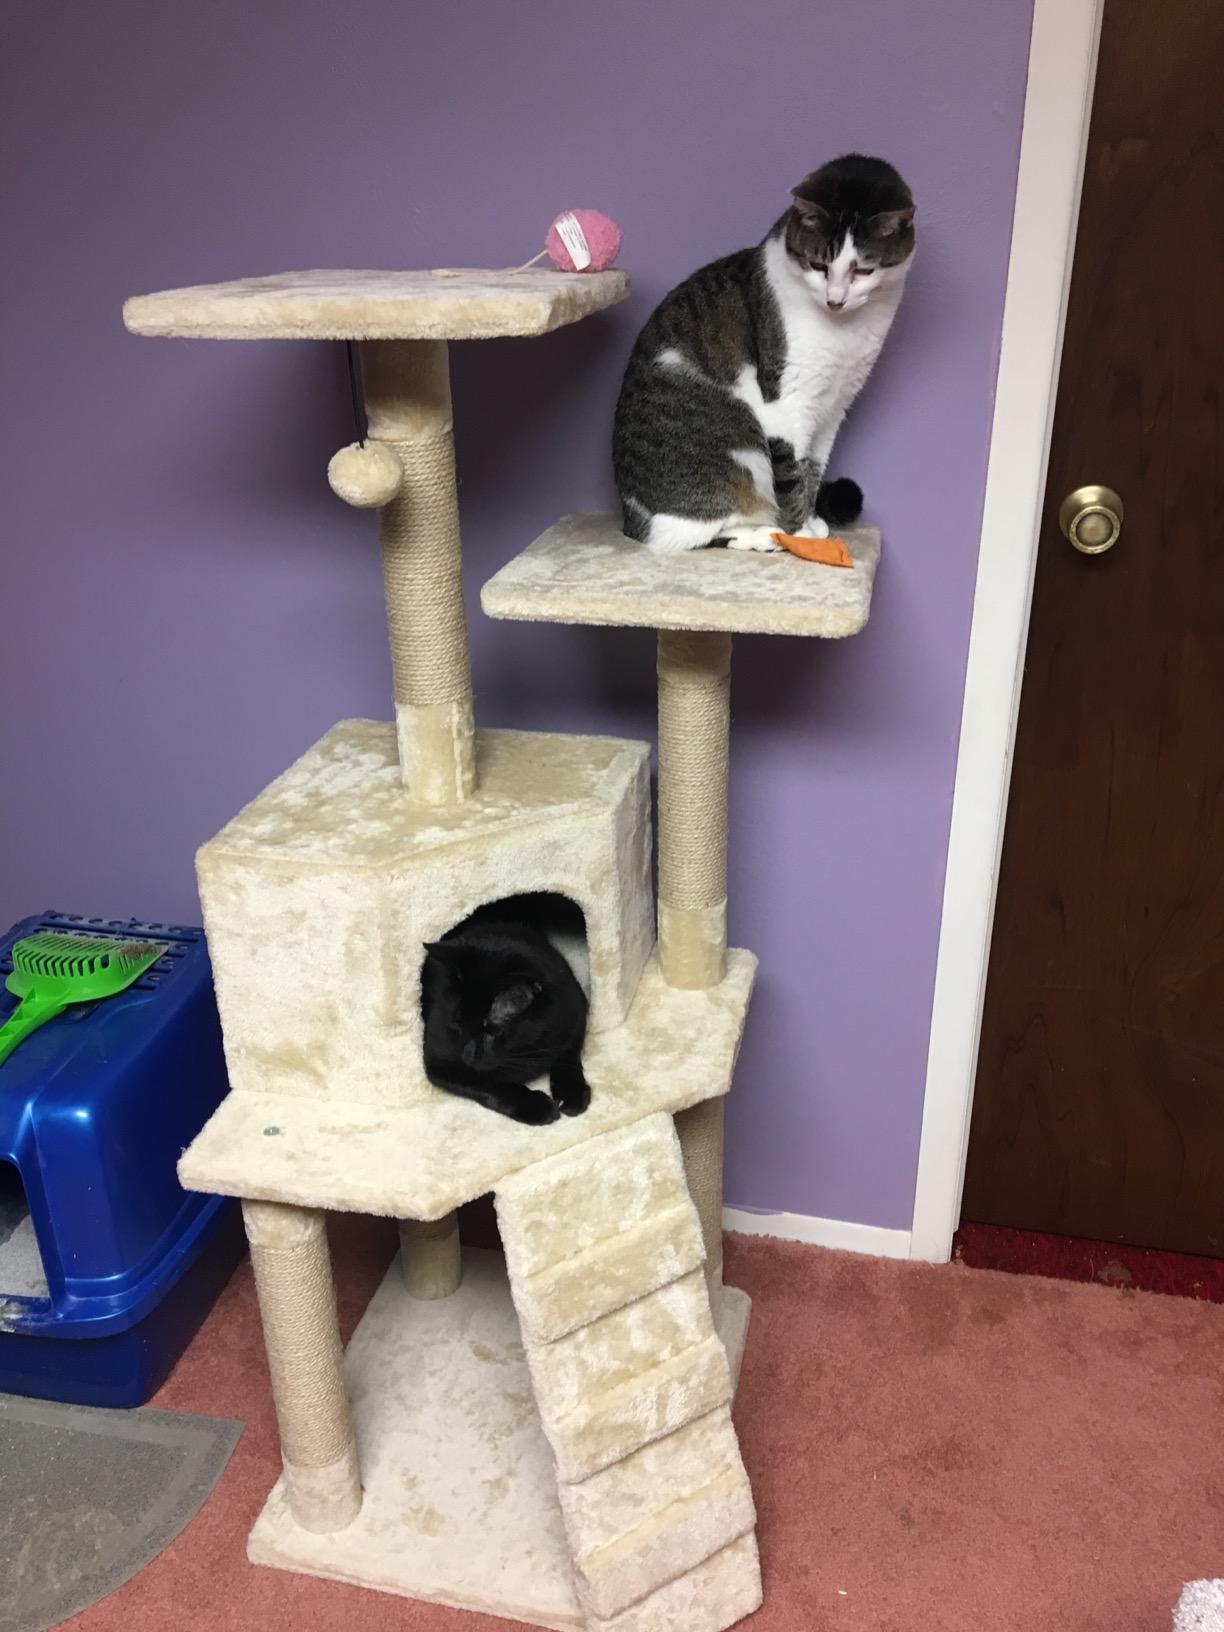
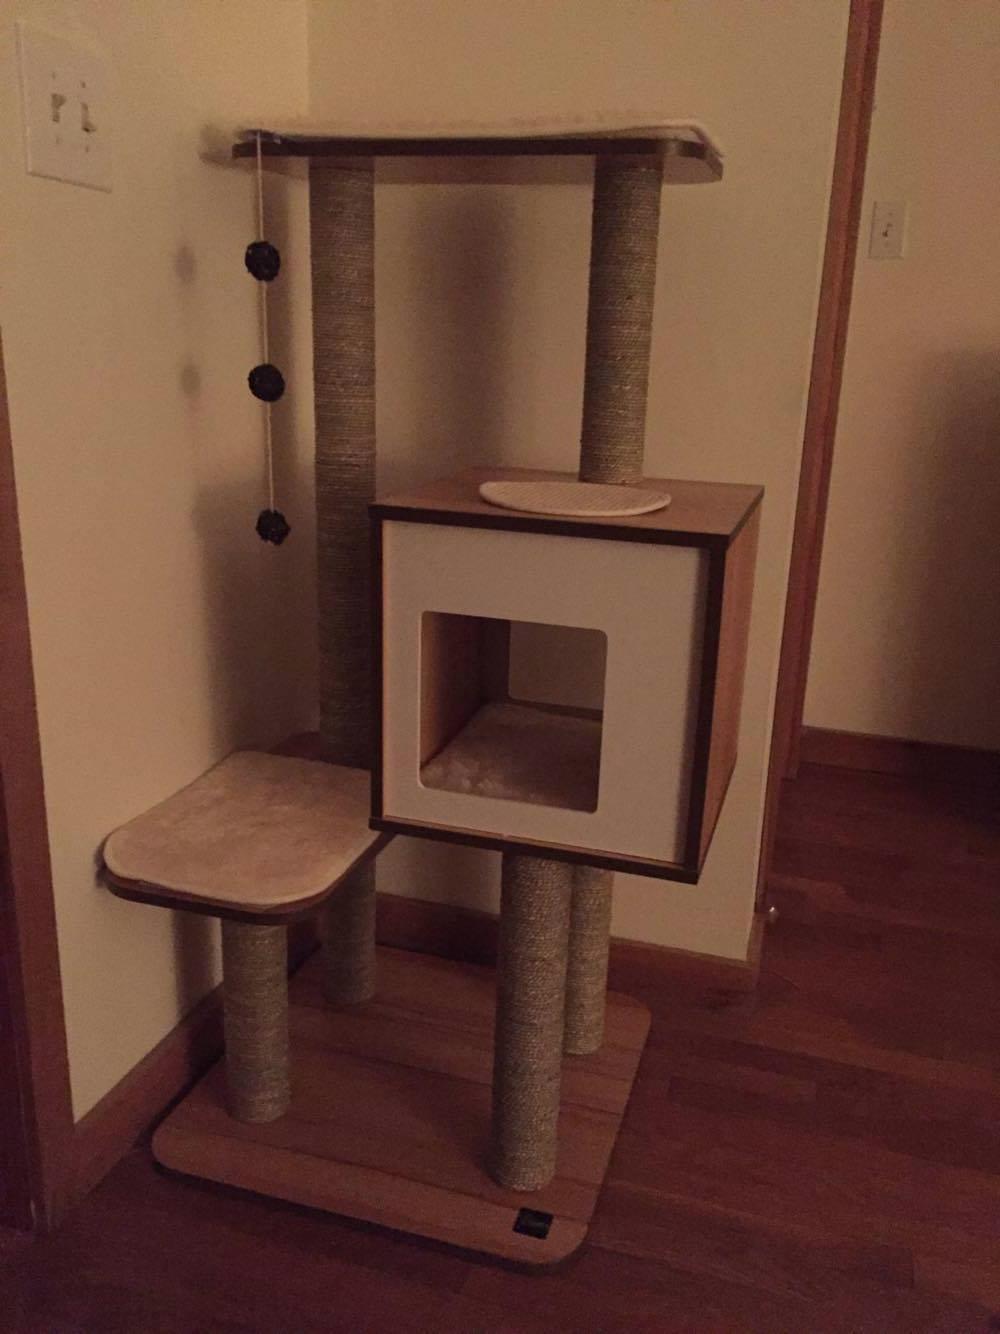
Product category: items_cat tree
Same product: no